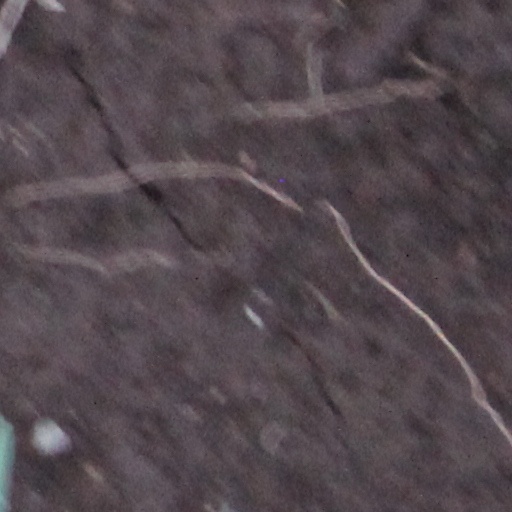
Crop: wheat